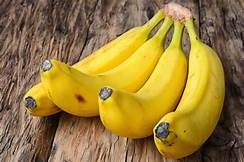
Label: banana